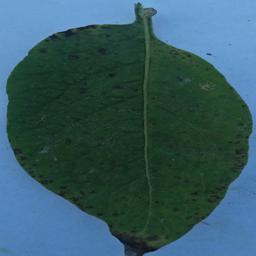
Etiqueta: Tizon_Temprano